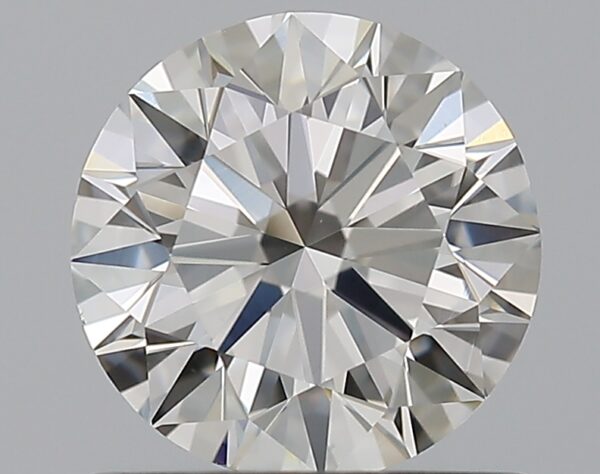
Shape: round
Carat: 0.9
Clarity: VS2
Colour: H
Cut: EX
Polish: EX
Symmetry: EX
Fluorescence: N
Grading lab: GIA
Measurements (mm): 6.13 x 6.17 x 3.81